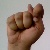
The image shows a hand gesture representing the letter 'T' in Indian Sign Language.